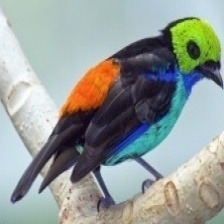
Species: PARADISE TANAGER
Scientific name: TANGARA CHILENSIS